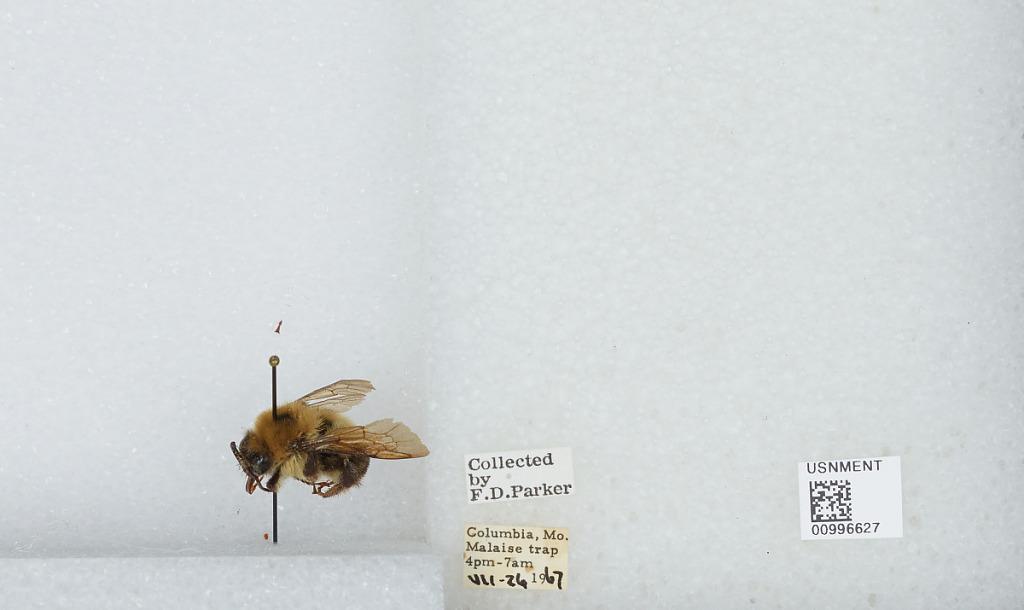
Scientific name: Bombus (Pyrobombus) bimaculatus Cresson
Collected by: F. Parker
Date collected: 1967-7-26
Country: United States
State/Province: Missouri